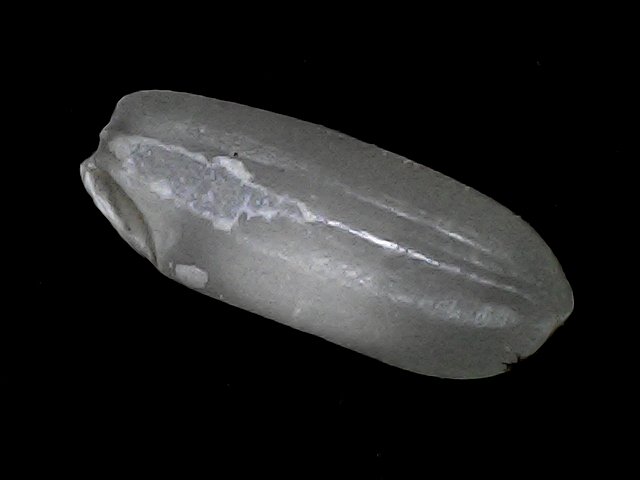
Rice variety: BRRI74